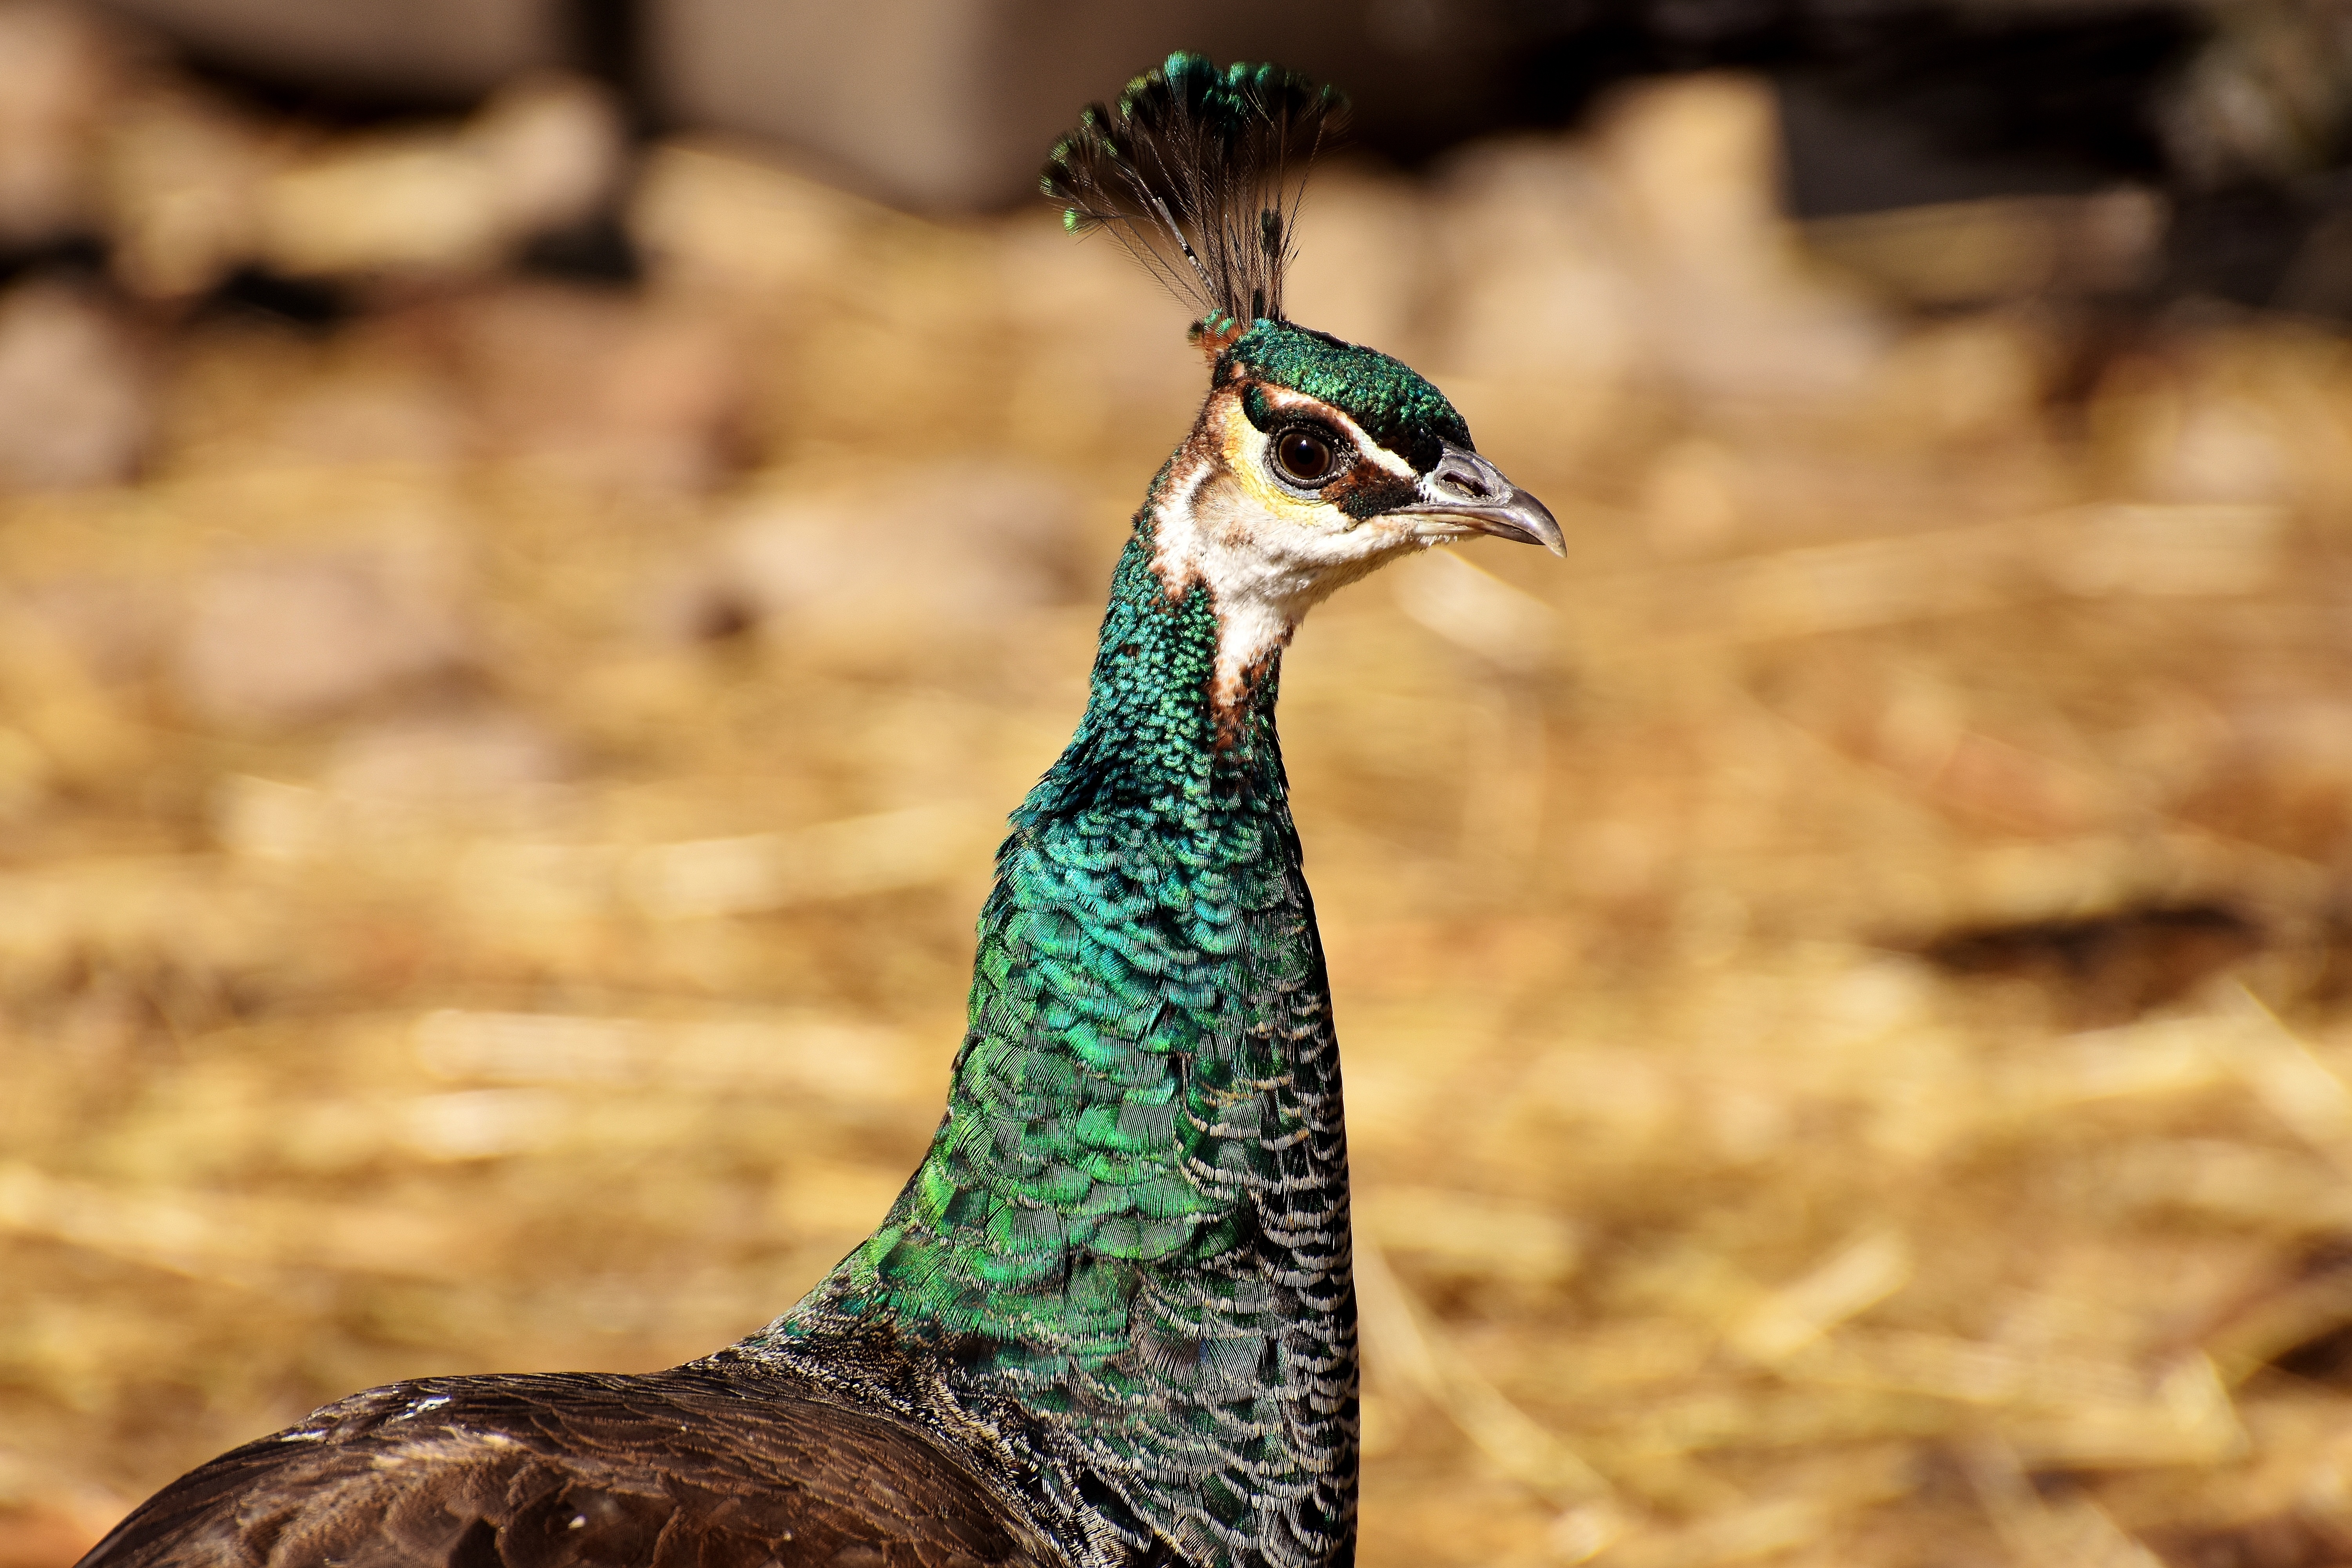
nature, bird, animal, female, wildlife, beak, color, colorful, feather, fauna, peacock, plumage, close up, birds, galliformes, bright, vertebrate, beauty, elegant, peafowl, animal world, wildlife photography, gorgeous, pride, iridescent, phasianidae, headdress, wildpark poing